Emily Lloyd (chemist)

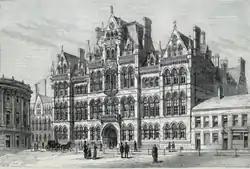
Mason Science College where she attended

She was the daughter of Martin Lloyd, a nail manufacturer in Birmingham. She attended a private school in Leamington. Later, she attended Mason Science College for a year in 1883, aged 23, and then transferred to University College, Aberystwyth. She remained at Aberystwyth until 1887. Lloyd is the only female student mentioned in the history of the chemistry department of the university. She then was awarded a B.Sc. from the University of London in 1892. During this time, she applied under the name of E.Lloyd to sit the Associateship examination of the Institute of Chemistry. Because the committee was unaware that she was a woman, she was permitted to write the paper, which she passed.